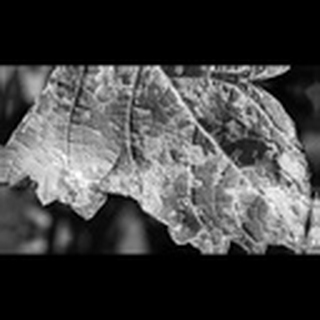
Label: cotton_powdery_mildew